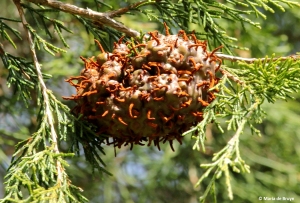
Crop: apple
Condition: rust